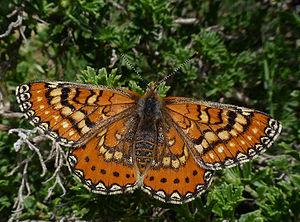
Euphydryas est un genre holarctique de lépidoptères de la famille des Nymphalidae, de la sous-famille des Nymphalinae et de la tribu des Melitaeini.